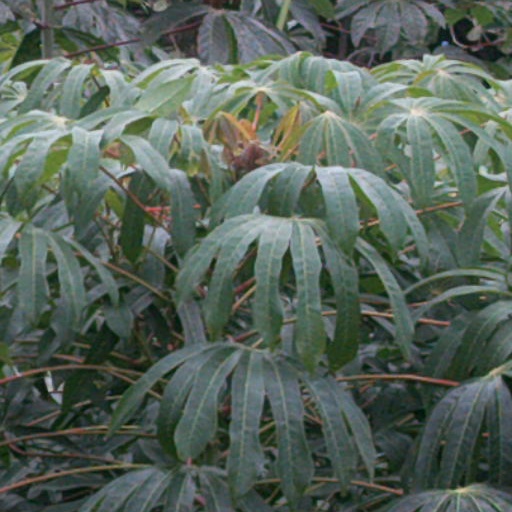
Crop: cassava